Copperplate map of London

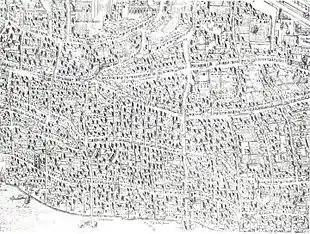
The eastern City plate

The second plate was identified shortly afterwards in private ownership. The map section shows much of the eastern part of the City (immediately to the south of the area covered by the first plate, and extending south to the banks of the Thames), including Guildhall and the northern end of London Bridge. The reverse of the plate had been used for a painting of the Coronation and Assumption of the Virgin, painted in and attributed to Hieronymus Francken I. This plate was also purchased by the Museum of London in 1985.